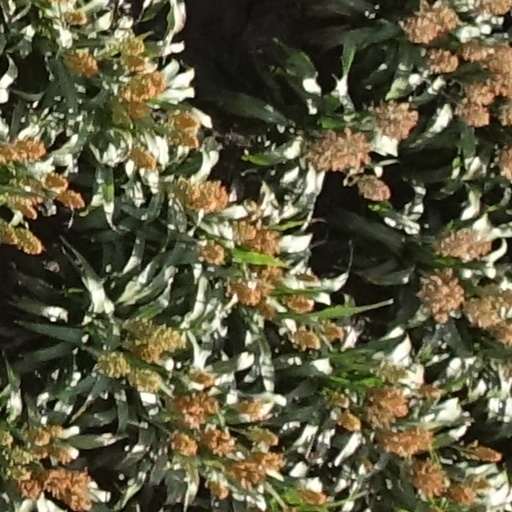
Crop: sorghum